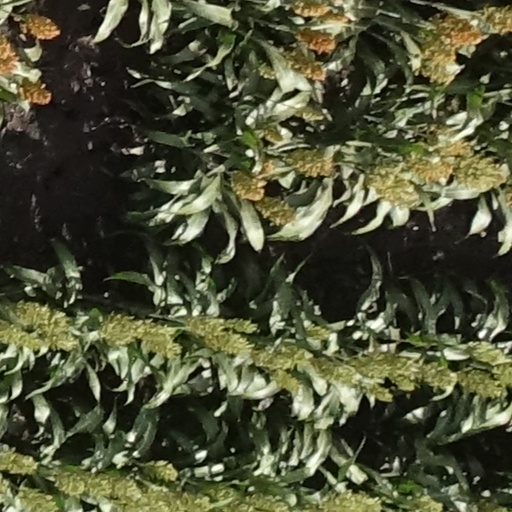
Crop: sorghum